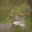
Label: deer